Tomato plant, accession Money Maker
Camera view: vertical (180 deg); turntable rotation: 240 degrees
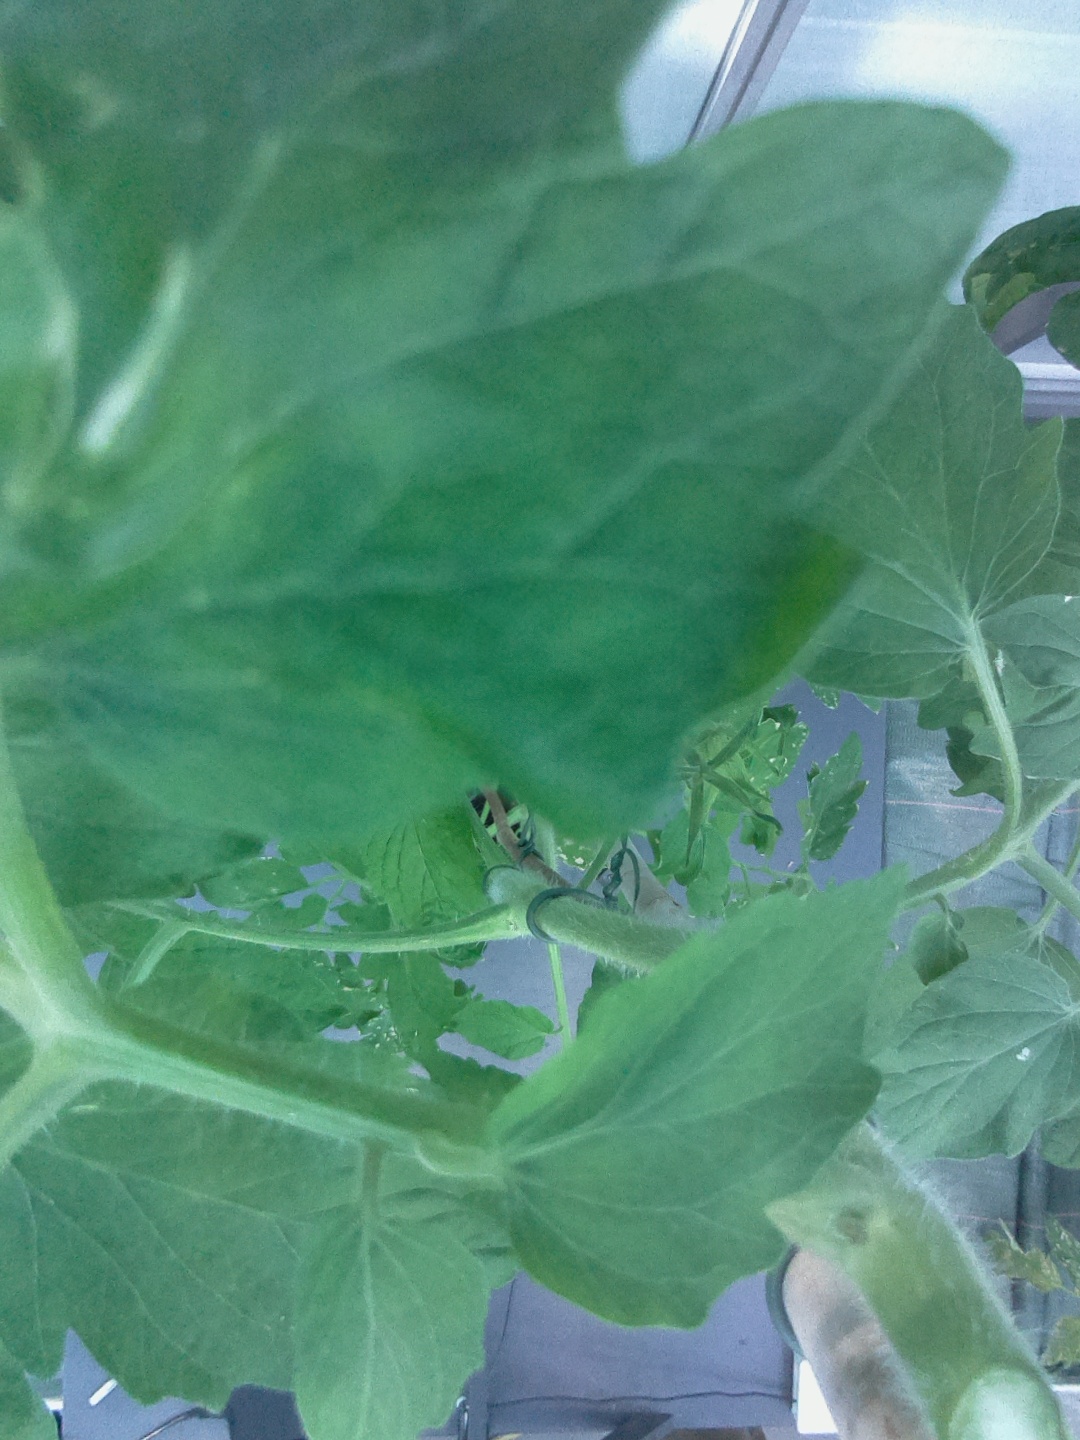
BBCH growth stage 72: 20%-30% of final fruit size